Anoplotheriidae

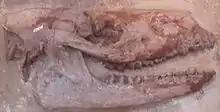
Skull of "Anoplotherium commune", showing the unspecified dentition

Anoplotheriidae is an extinct family of artiodactyl ungulates. They were endemic to Europe during the Eocene and Oligocene epochs about 44—30 million years ago. Its name is derived from the ("unarmed") and θήριον ("beast"), translating as "unarmed beast".